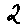
Label: 2